Nisbet Homestead Farm

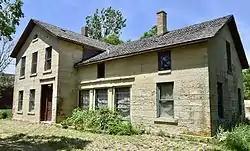

Nisbet Homestead Farm, also known as the Old Stone House, is located near the LaSalle County town of Earlville, Illinois. The farm itself is actually in DeKalb County. The homestead is a stone structure, the only one in DeKalb County. The stone house was listed on the National Register of Historic Places (NRHP) on May 31, 1984.